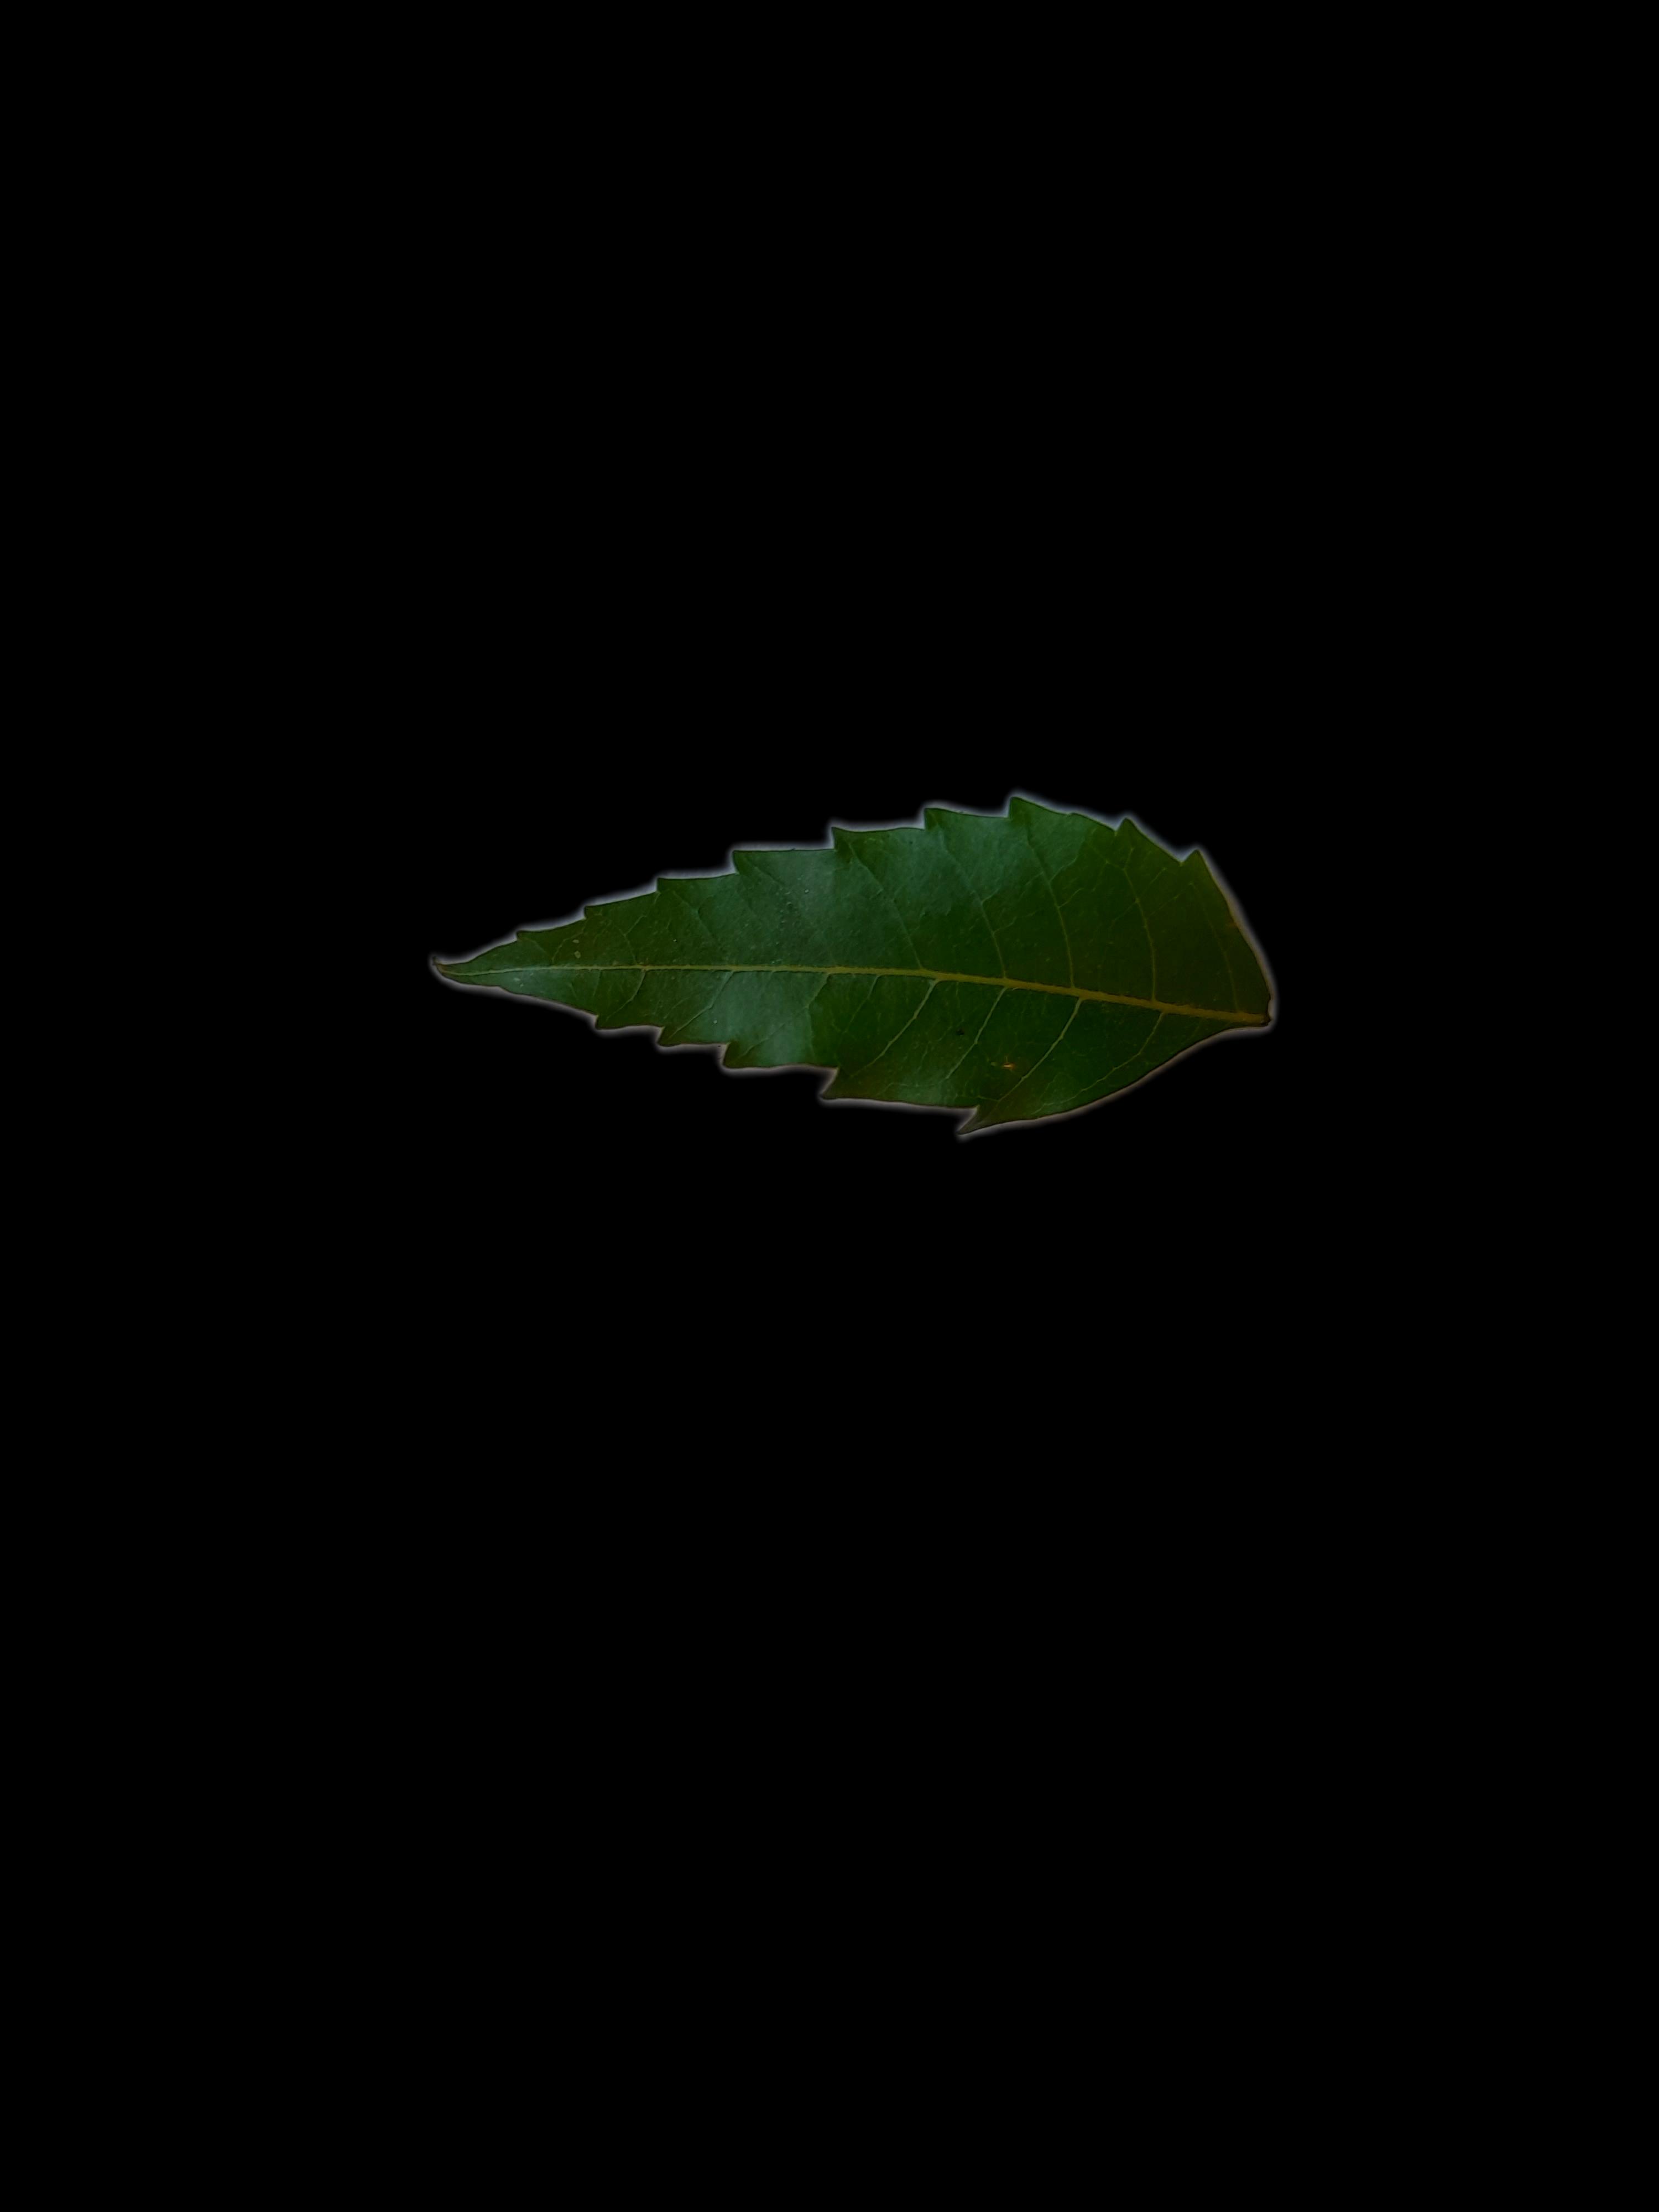
Plant: Neem